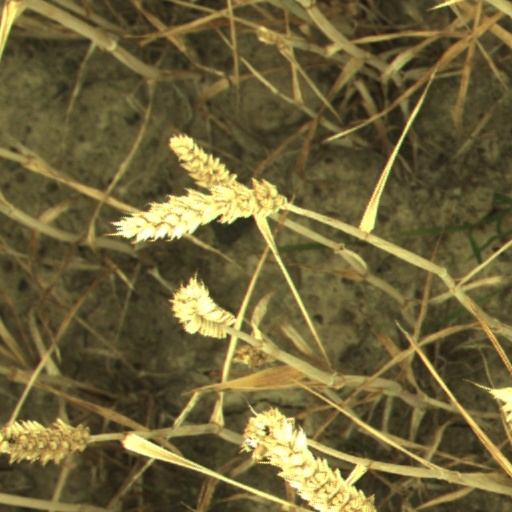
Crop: wheat